College of Nanotechnology, Science, and Engineering

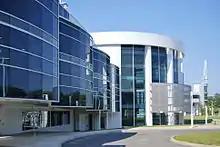

CNSE offers nanotechnology-related degree programs leading to the Bachelor of Science (B.S.) degree in Nanoscale Engineering and Nanoscale Science, the Master of Science (M.S.) degree in either Nanoscale Science or Nanoscale Engineering, and the Doctor of Philosophy (Ph.D.) degree in either Nanoscale Science or Nanoscale Engineering. The Department of Nanoscale Science & Engineering also offers graduate degrees in nanobioscience (M.S. or Ph.D). In 2010, CNSE became the first college in the U.S. to launch a comprehensive baccalaureate program in Nanoscale Engineering and Nanoscale Science. The College also offers BS, MS, and PhD programs in Computer Science, Electrical & Computer Engineering, and Environmental & Sustainable Engineering.